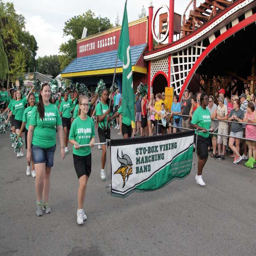
first group in the parade !